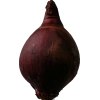
Label: red_onion